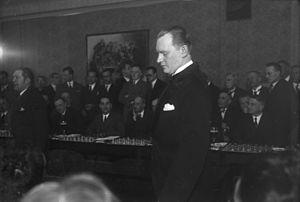
Alexandre Aleksandrovitch Alekhine, né le 19 octobre 1892 à Moscou et mort le 24 mars 1946 à Estoril, est un joueur d'échecs russe, naturalisé français en 1927.